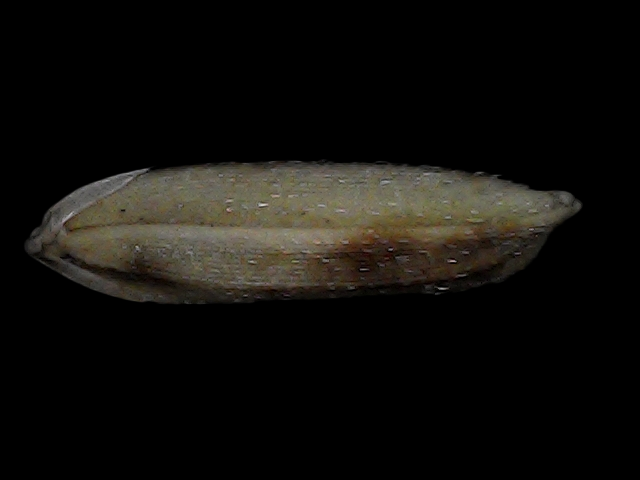
Rice variety: Bd87